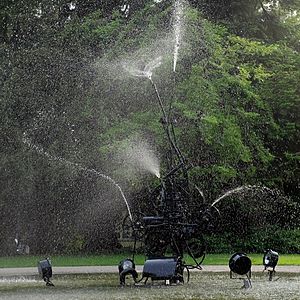
Jean Tinguely
Tinguelyspringvandet foran Tinguely Museet i Basel
Jean Tinguely var en schweizisk maler og billedhugger. Han er bedst kendt for sine skulpturelle maskinlignende værker, som enten er mobiler eller sammenkoblinger, som gør næsten ingenting eller ødelægger sig selv. Kunsten opleves som en satire over den massive overproduktion af materielle goder i vores industrielle samfund.